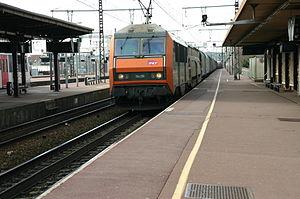
La gare de Melun est une importante gare ferroviaire française située sur le territoire de la commune française de Melun dans département de Seine-et-Marne en région Île-de-France.